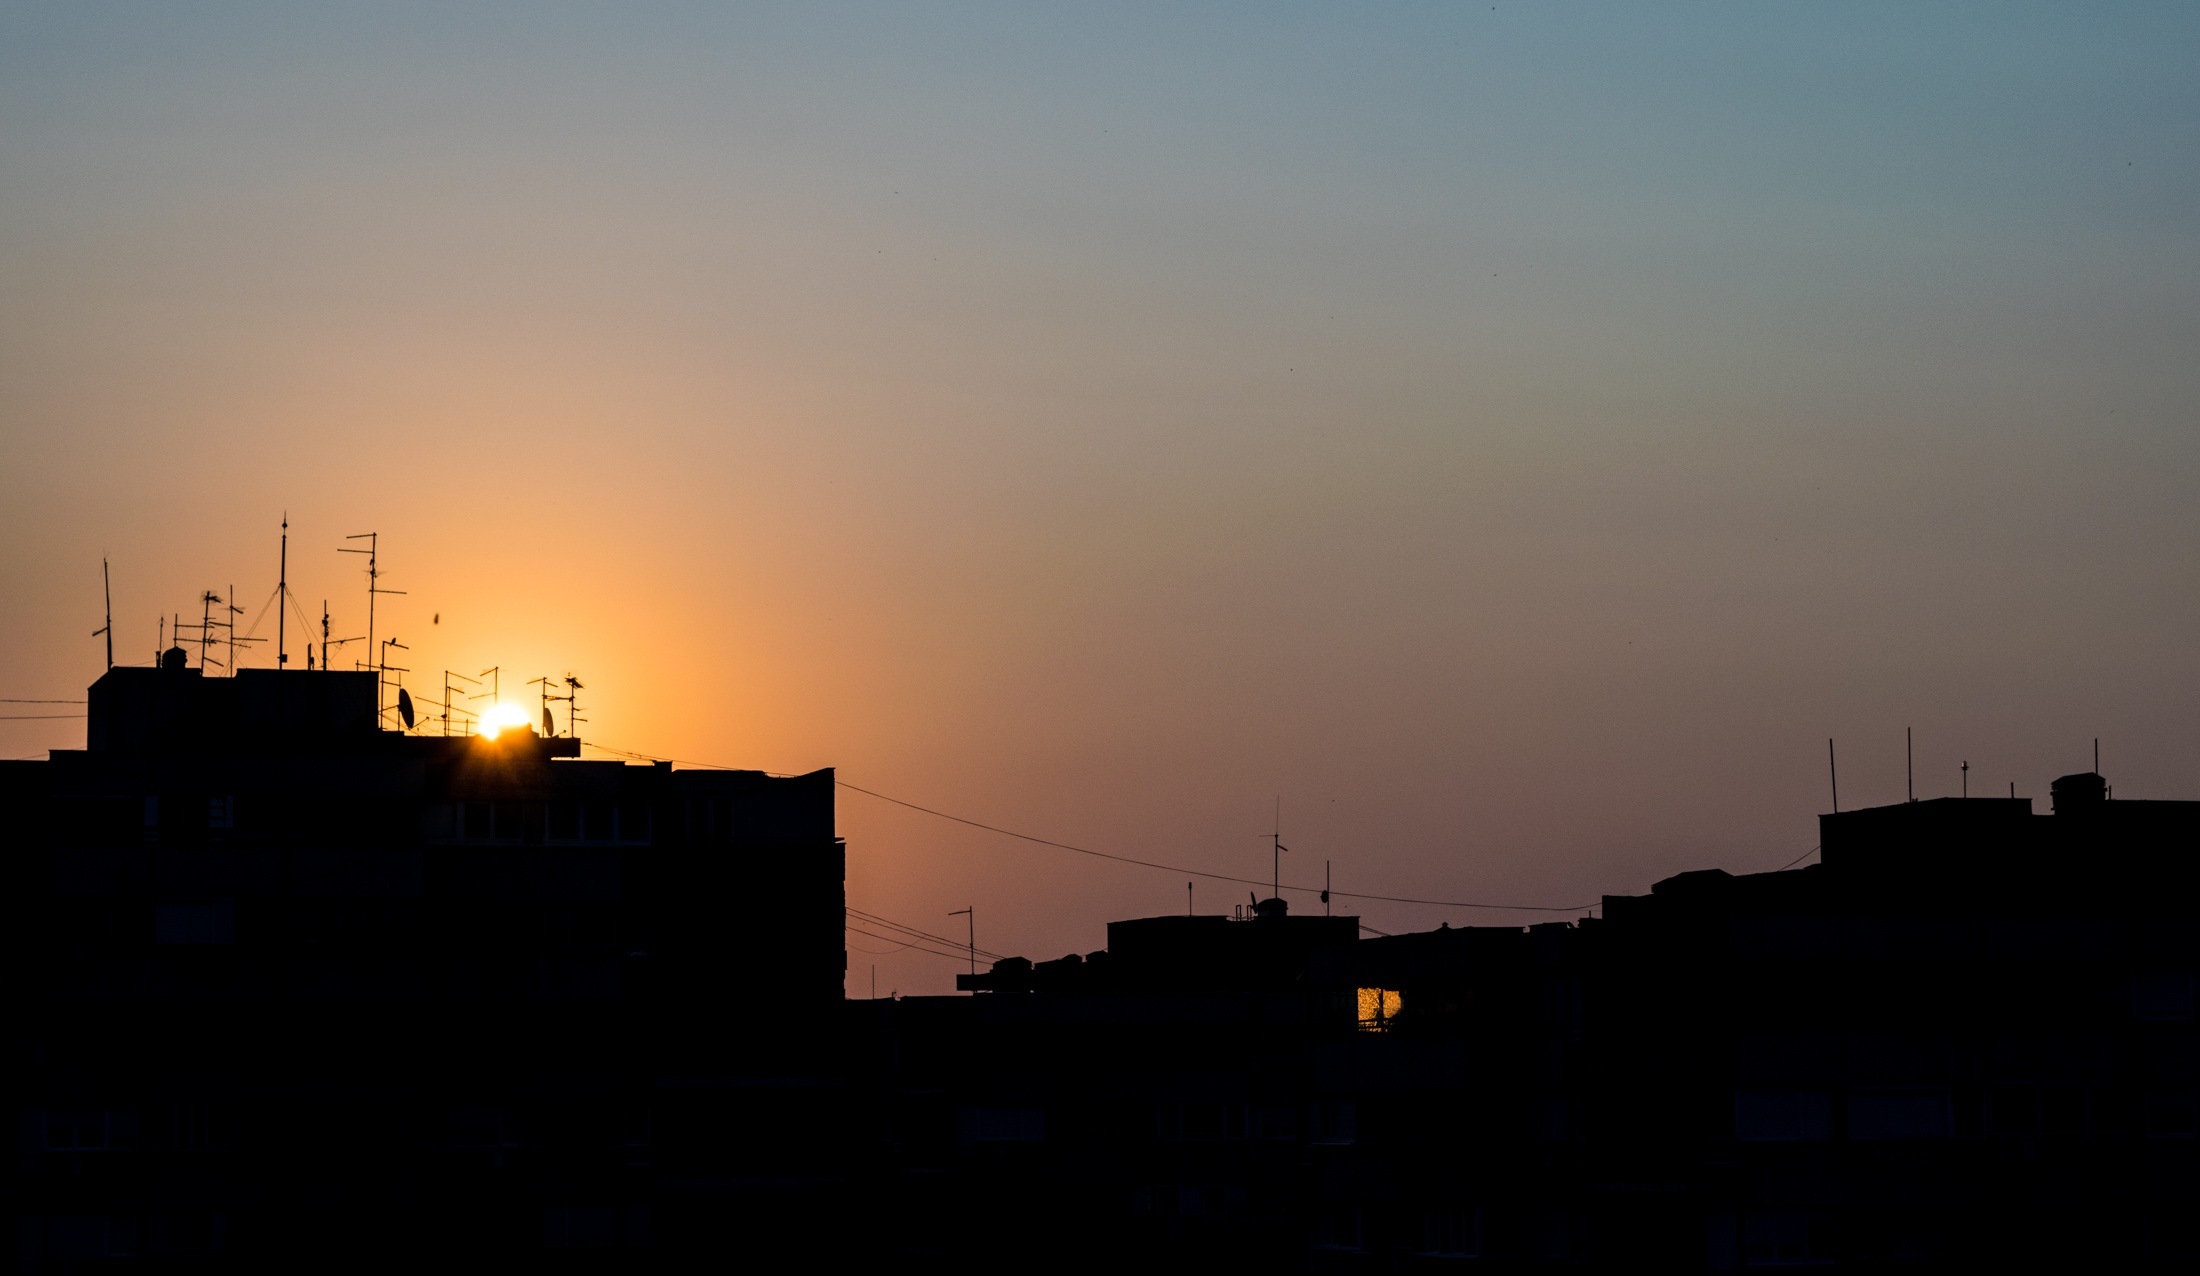
horizon, cloud, sky, sun, sunrise, sunset, skyline, sunlight, morning, dawn, city, cityscape, dusk, evening, haze, afterglow, atmospheric phenomenon, atmosphere of earth